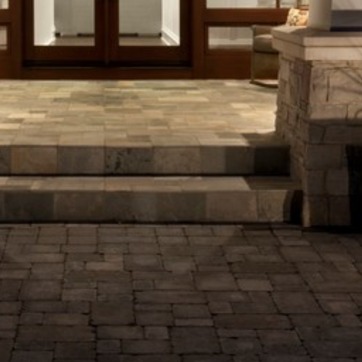
Material: stone